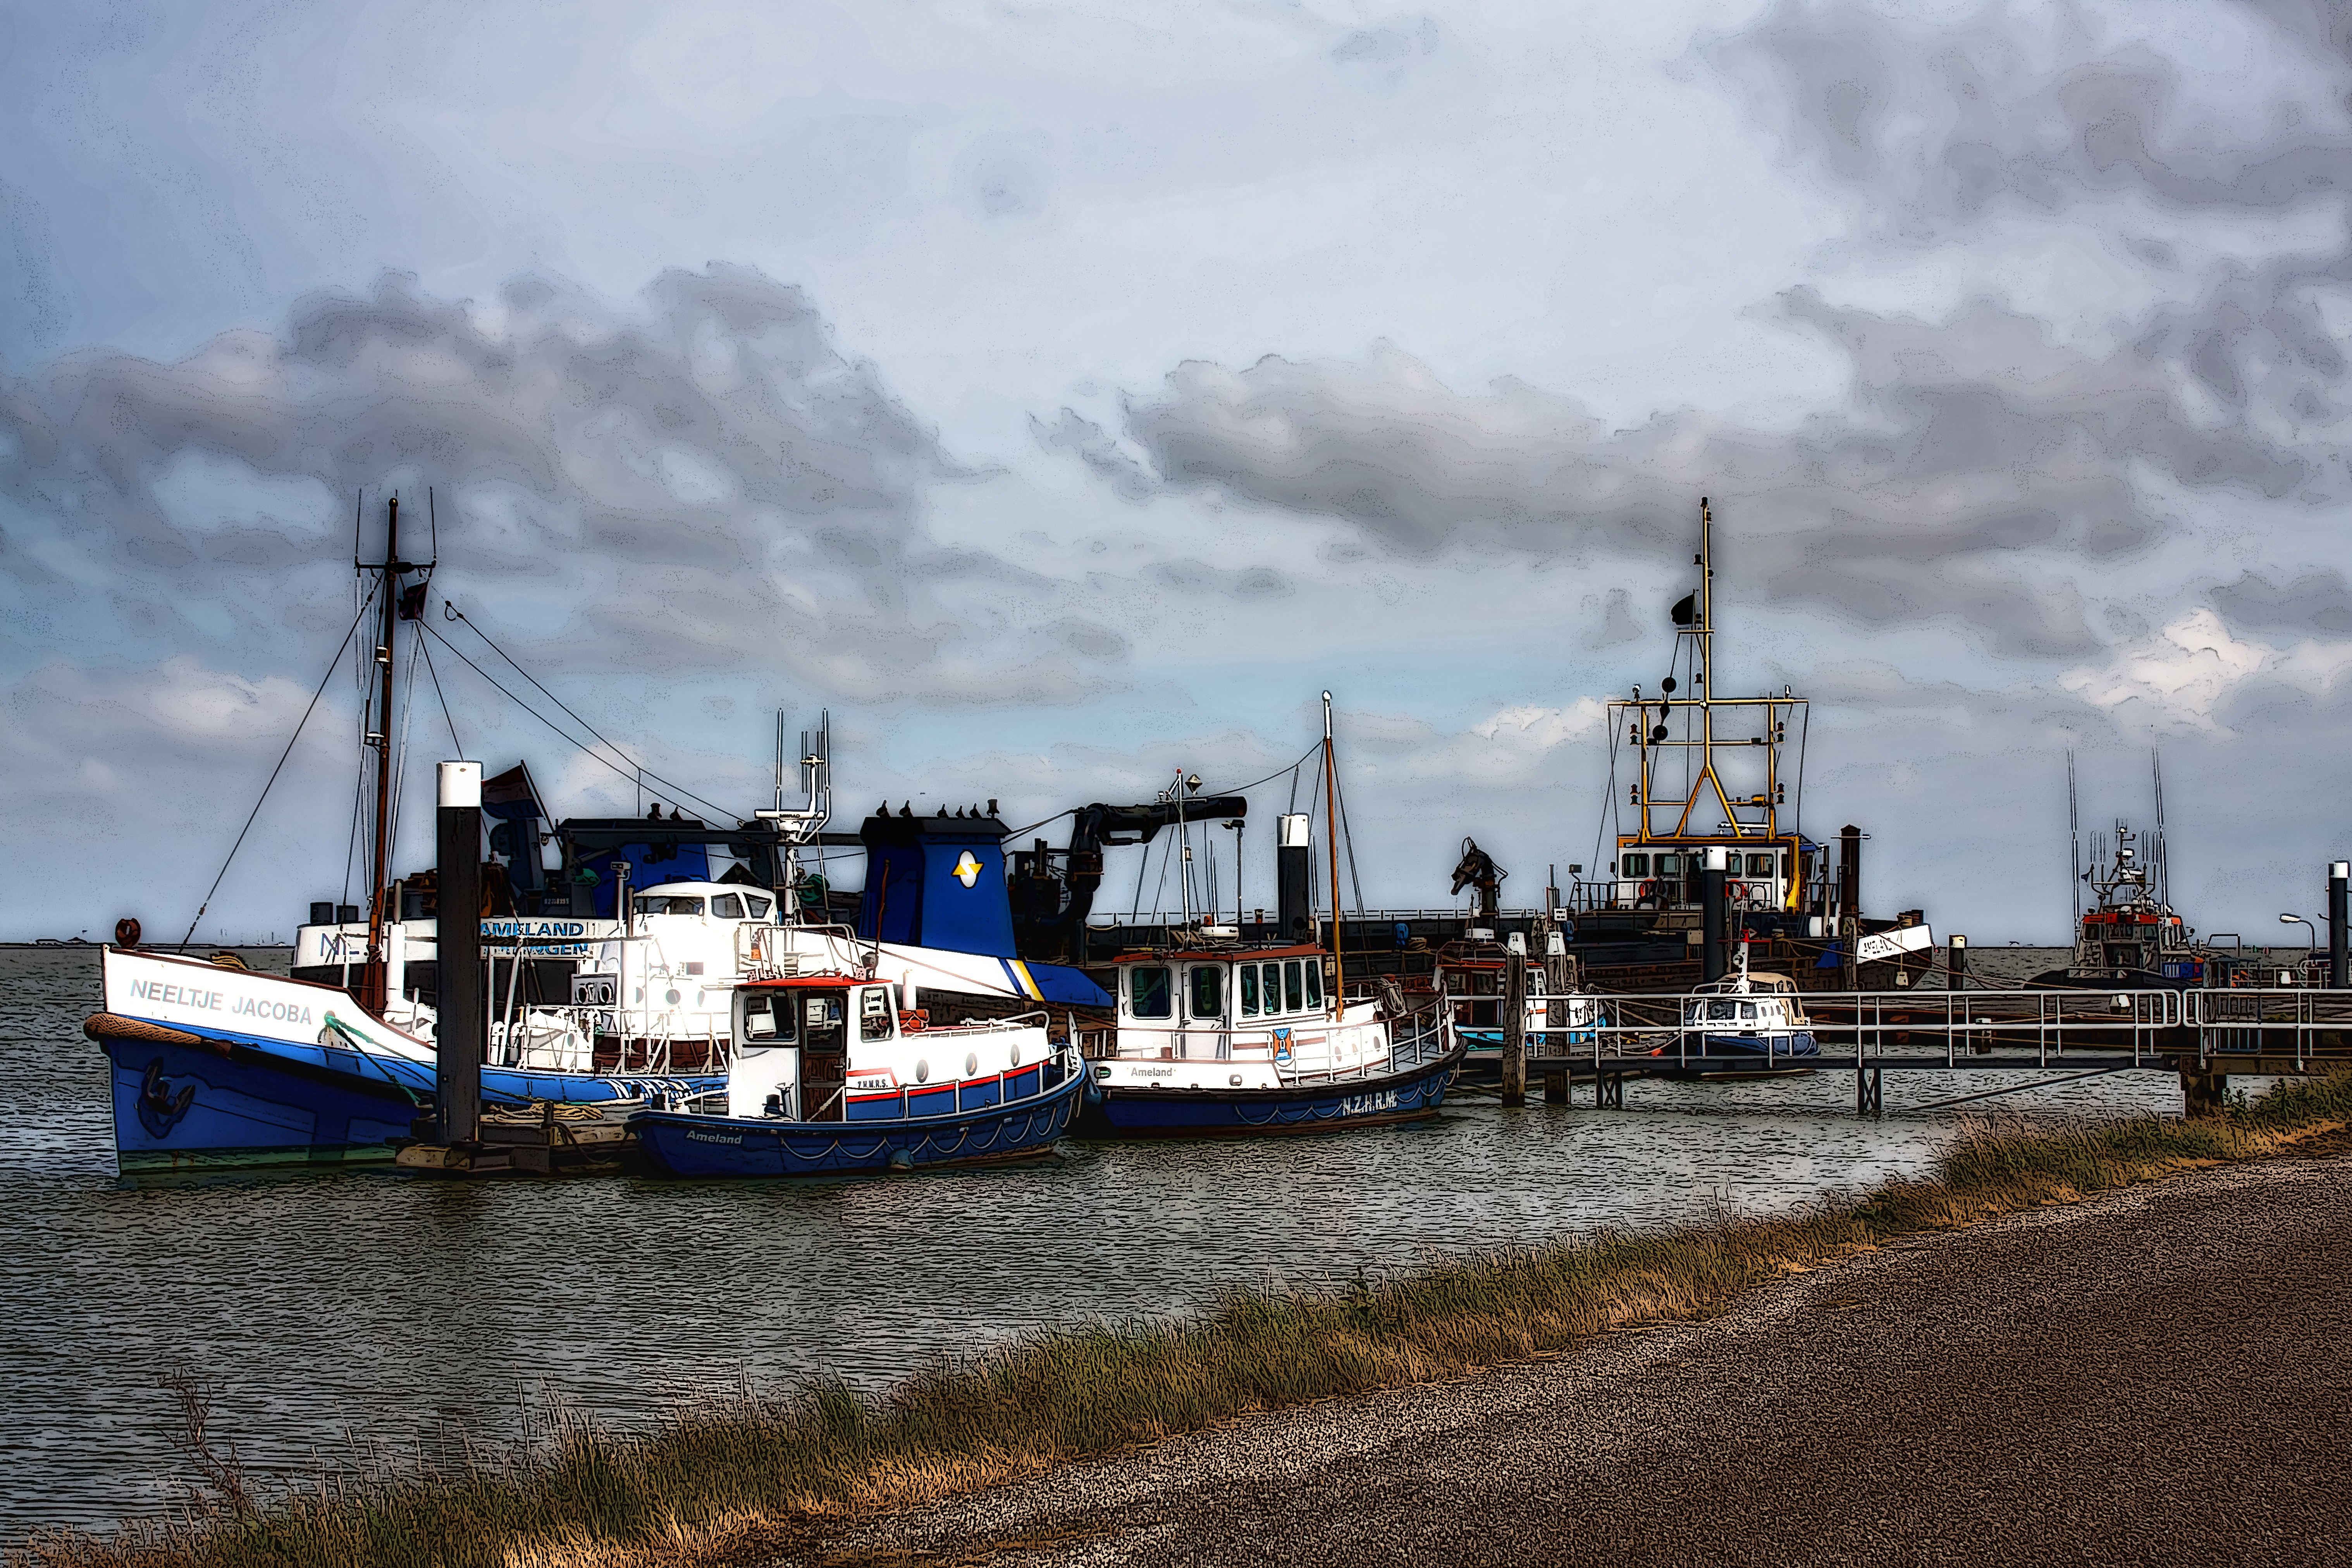
sea, coast, water, dock, boat, river, ship, transport, boot, vehicle, harbor, blue, rest, port, cargo ship, waterway, fishing boat, ferry, infrastructure, ships, rusty, anchor, channel, sailing vessel, tugboat, watercraft, sailing boat, atmospheric, coastal landscape, fishing vessel, by the sea, freight transport